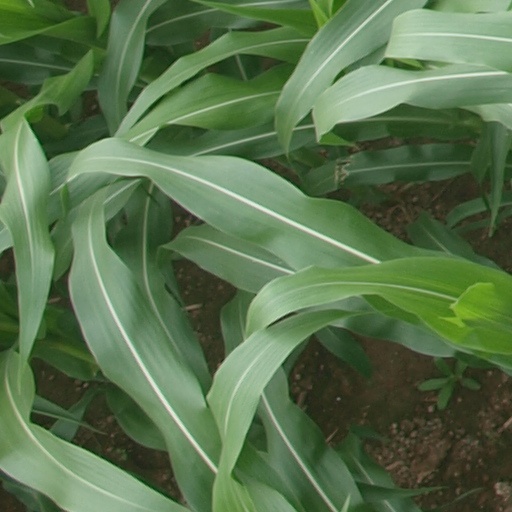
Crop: maize; corn